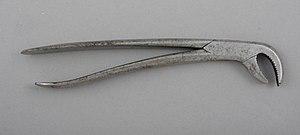
"Un davier est un instrument de chirurgie dentaire destiné à l'extraction dentaire. Il se présente classiquement sous la forme d'une pince destinée à prendre appui au niveau coronaire et, par de petits mouvements de rotation et de traction, permet de sortir la dent de son alvéole. Cette étape est précédée de la syndesmotomie à l'aide d'un syndesmotome, étape qui consiste à couper les fibres gingivales qui maintiennent la dent dans son alvéole. Plus spécifiquement on doit parler d'avulsion dentaire car le davier permet de ""luxer"" la dent, d'arracher littéralement le ligament alvéolo-dentaire. C'est pourquoi il ne faut pas nécessairement ""tirer"" sur la dent avec le davier. Il est important de ne pas effectuer de mouvement vestibulaire et lingual au risque de fragiliser voire casser les corticales alvéolaires.